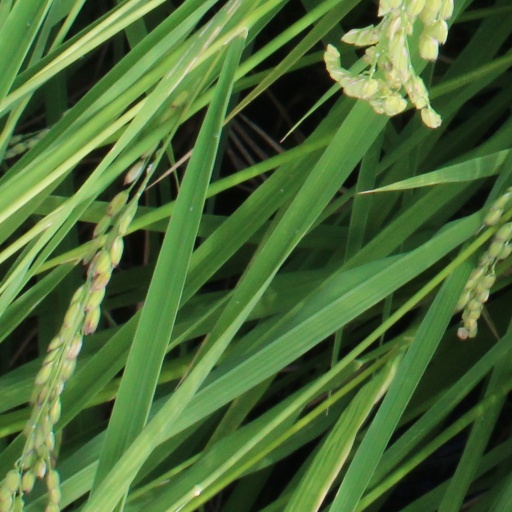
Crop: rice